Roman Gribbs

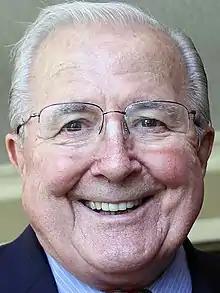
Gribbs in 2010

Roman Stanley Gribbs (December 29, 1925 – April 5, 2016) was an American attorney and politician who served as the mayor of Detroit from 1970 to 1974. Later, Gribbs served as a judge on the Michigan Court of Appeals. Gribbs was the last white mayor of the city, which was in the midst of becoming a majority-black city, until the election of Mike Duggan in 2013.